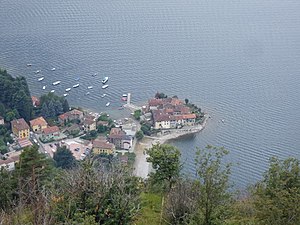
Comosøen / Navnet
Comosøen er en gletcherskabt sø i den italienske region Lombardiet. Søen dækker et areal på 145,9 km² og er dermed Italiens tredjestørste sø, kun overgået af Gardasøen og Lago Maggiore. Comosøen er 410 meter dyb på sit dybeste sted, hvilket gør den til en af Europas dybeste. Søbunden befinder sig 200 meter under havets overflade.